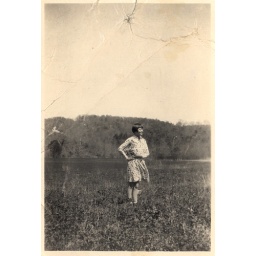
vintage: girl in polka dot dress